Economy car

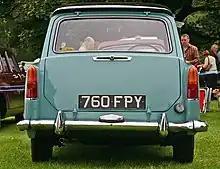
Austin A40 Farina MkII Countryman two piece tailgate

In 1957, Fiat in Italy launched the 479 cc 'Nuovo' Fiat 500 designed by Dante Giacosa with frontal styling by Claus Luthe. It was the first real city car. It had a rear-mounted air-cooled vertical twin engine, and all round independent suspension. Its target market was Italian scooter riders who had settled down and had a young family in the post war baby boom, and needed their first car. It was also produced in Austria as the Puch 500. Fiat had also launched the larger 1955 Fiat 600 with a similar layout but with a water-cooled in-line four-cylinder engine, it even had a six-seater people carrier / MPV / mini-van version called the 'Multipla', even though it was about the same size as a modern supermini.